Norio Wakamoto

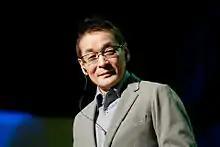
Norio Wakamoto at Desucon Frostbite 2013, Finland

Wakamoto studied in Waseda University under the Faculty of Law. During his time there, he participated in Shorin Kempo activities.